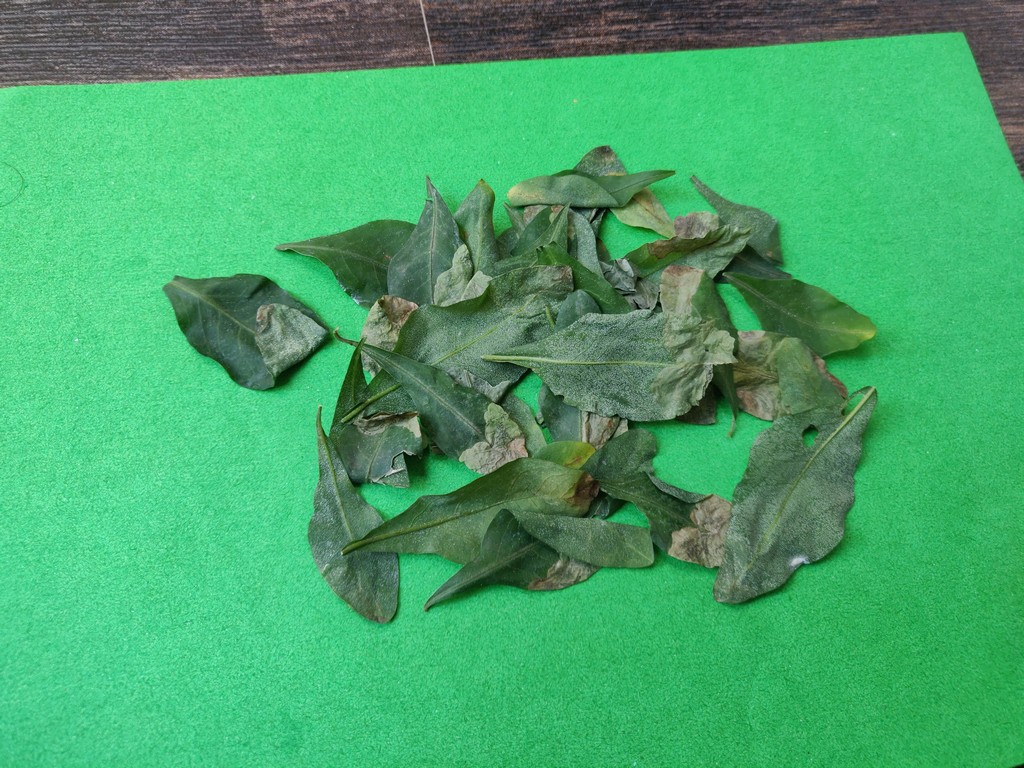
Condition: Unhealthy
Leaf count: multiple
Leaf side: unknown